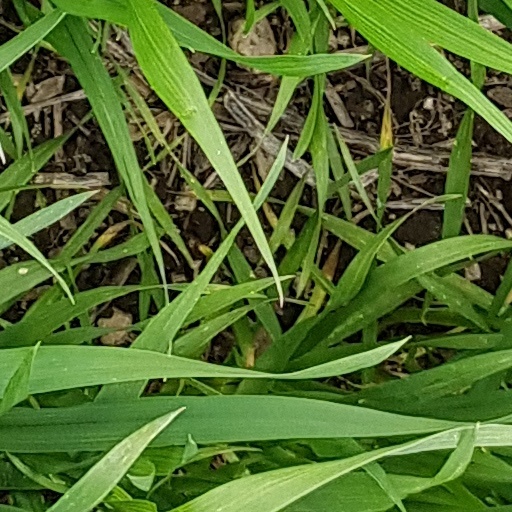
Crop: wheat